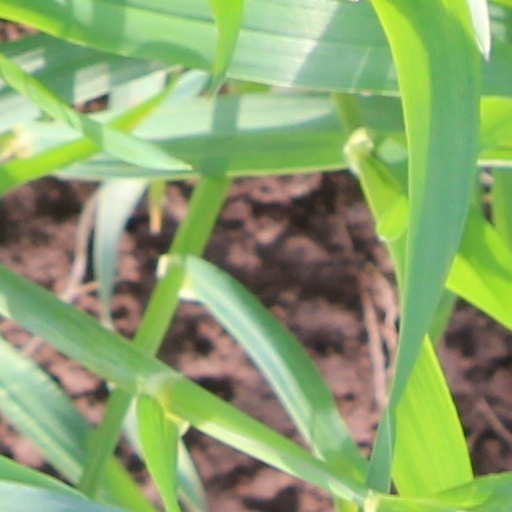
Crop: wheat